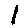
Label: 1